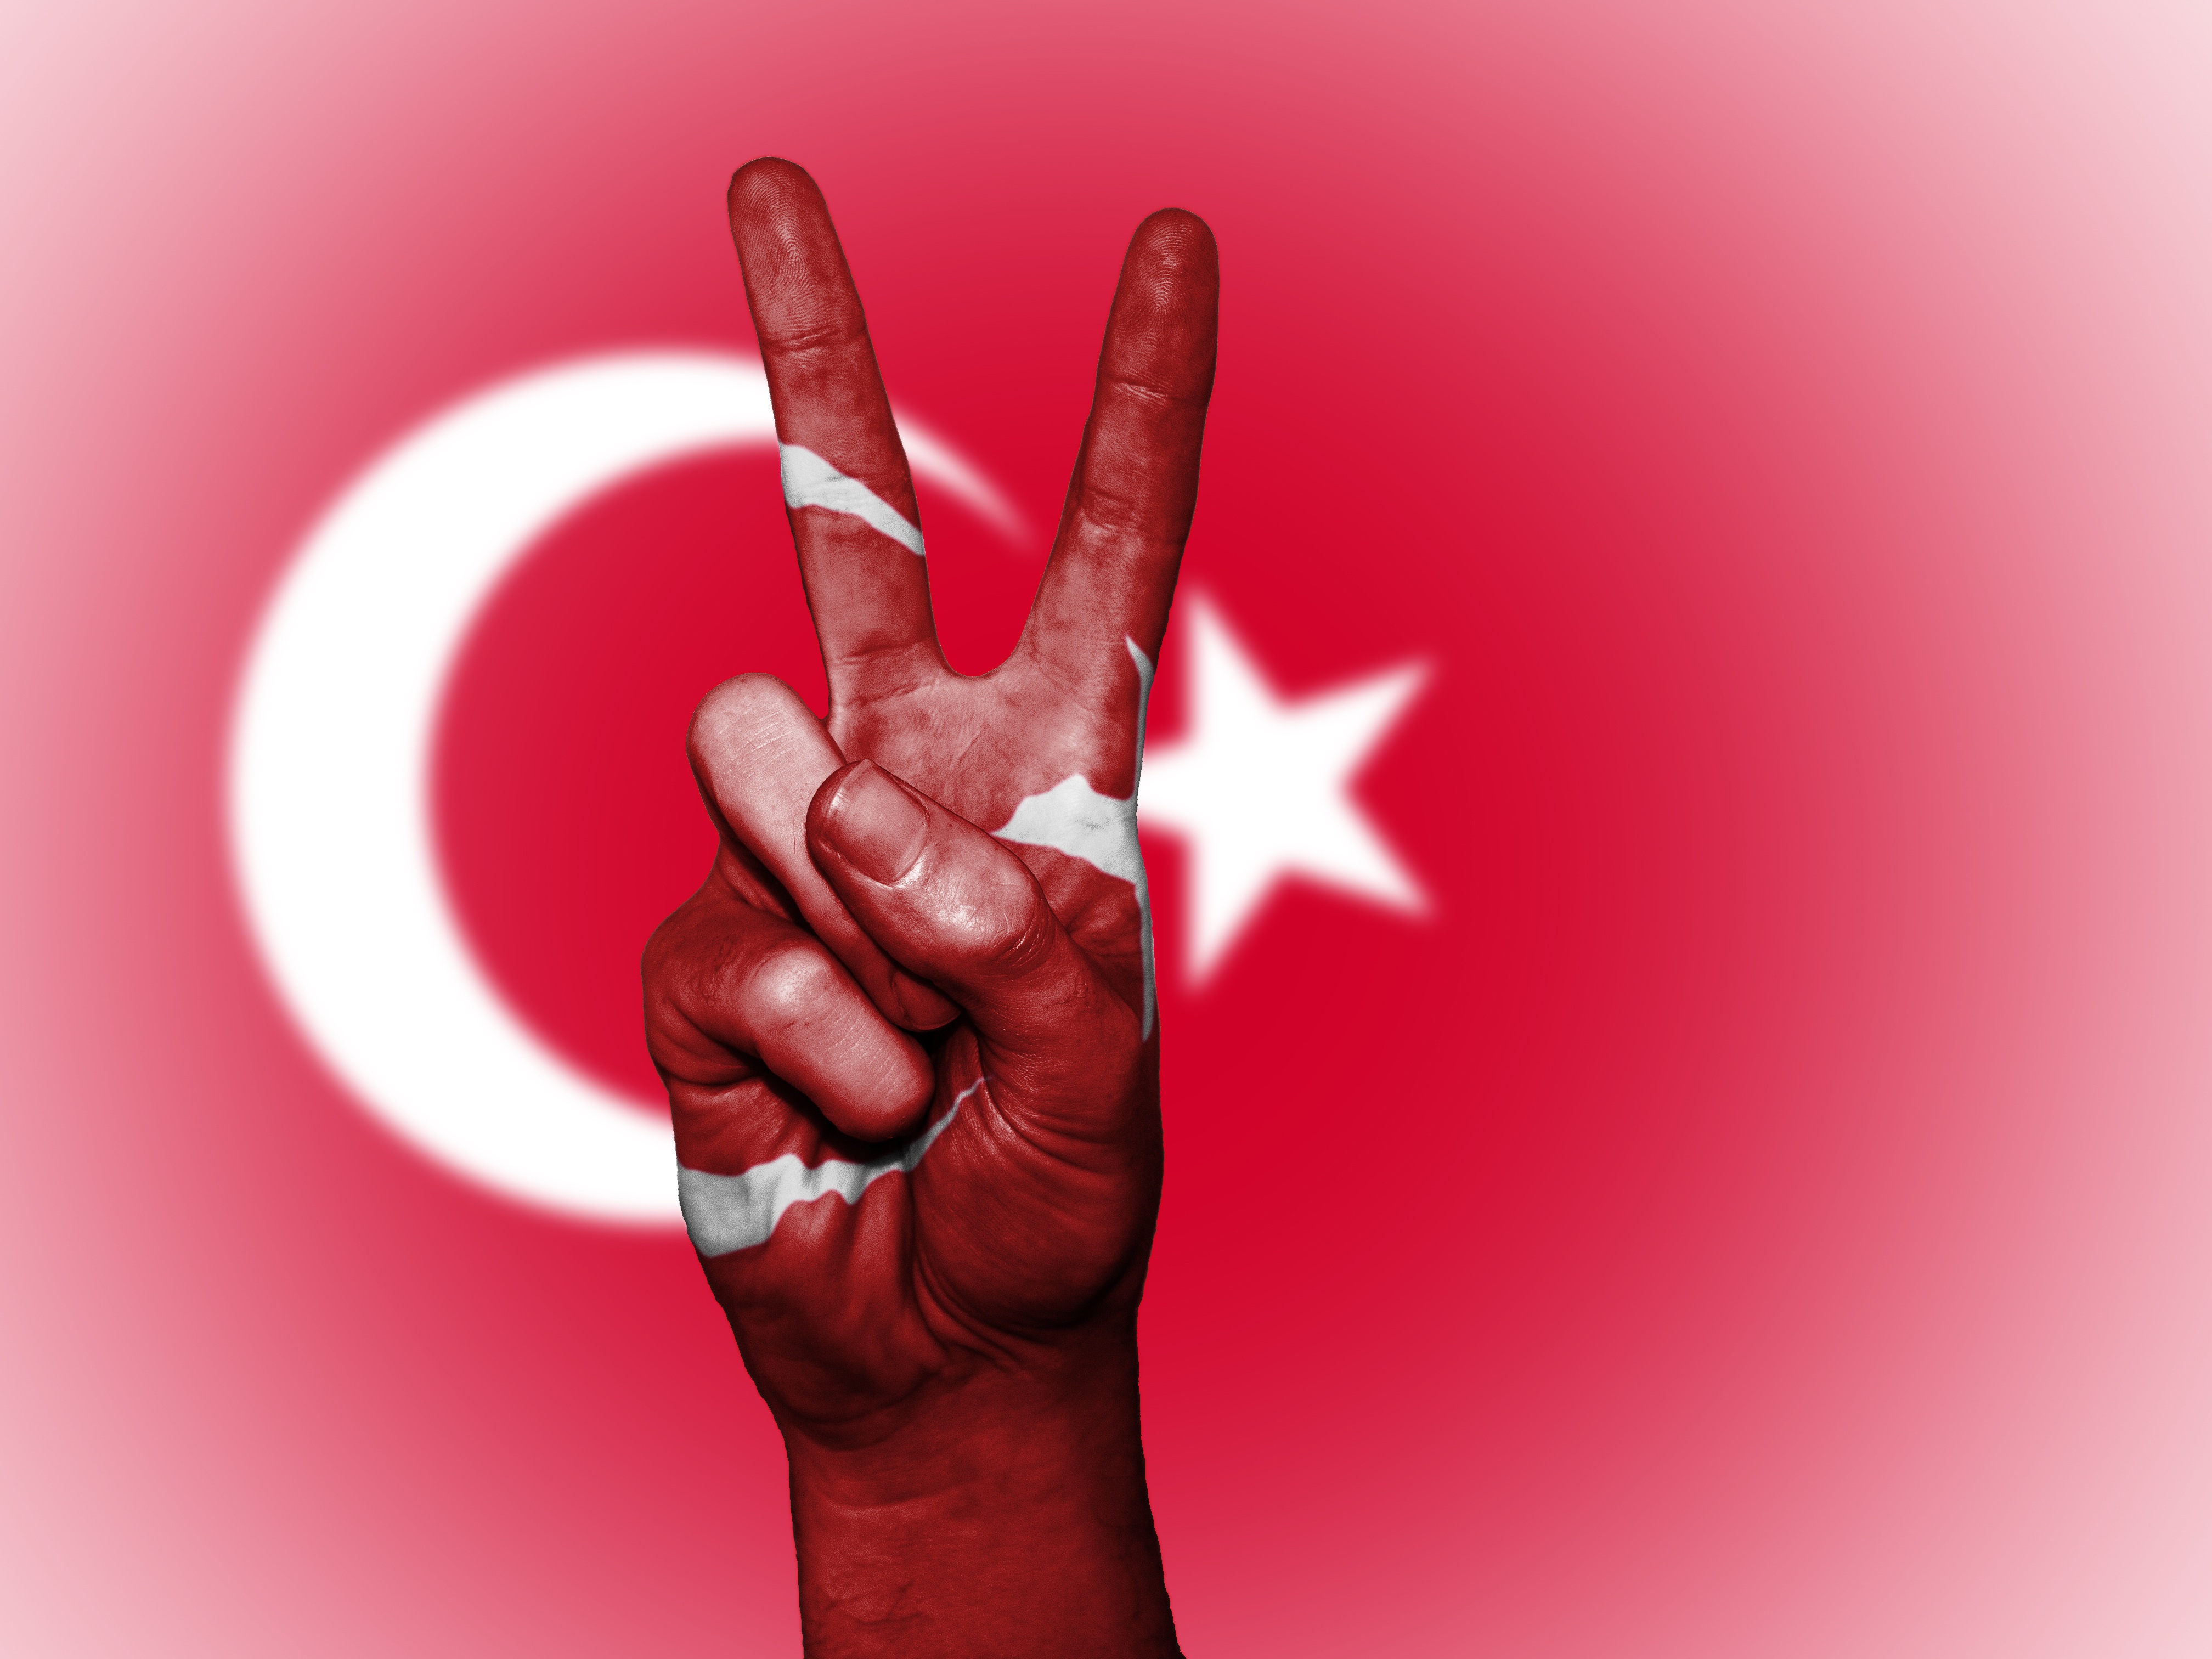
hand, country, travel, heart, finger, red, symbol, banner, flag, peace, tourism, pink, close up, human body, national, colors, background, turkey, state, organ, icon, nation, emotion, turkish, ensign, turk, valentine's day, sense